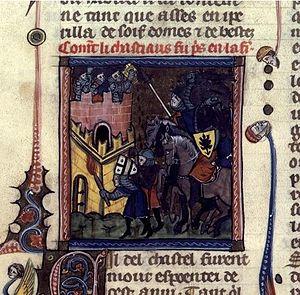
siège d'Uxellodunum enluminure médiévale origine BNF
Le siège d'Uxellodunum est l'une des dernières batailles de la guerre des Gaules. Elle a eu lieu en 51 à Uxellodunum. Ce fut la dernière confrontation militaire majeure de la guerre des gaules, elle marqua la pacification de la Gaule sous domination romaine. La bataille aboutit à une victoire romaine décisive.
Uxellodunum est le nom d'un oppidum gaulois, situé dans le Quercy actuel. Il est surtout connu pour avoir été le lieu de la dernière bataille de la guerre des Gaules, en – 51, César emportant la reddition de la place à la suite de son siège. Son nom signifie la « forteresse élevée ». C'est un nom gaulois assez répandu qui a évolué en Isolud, Issoudun, Exoudun. Longtemps objet de débats, la localisation d'Uxellodunum au Puy d'Issolud sur la commune de Vayrac, est désormais reconnue par la communauté scientifique. Localement cette identification reste parfois contestée par des particuliers et des associations: Capdenac-le-Haut, situé dans une boucle du Lot, ainsi que Cantayrac, lieudit dans le camp militaire de Caylus en Tarn-et-Garonne, se rapprochent également de la description faite dans la Guerre des Gaules par Jules César.